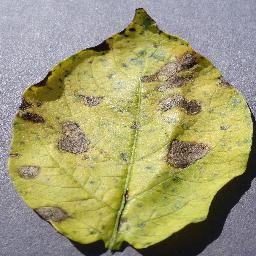
Label: Potato___Early_blight